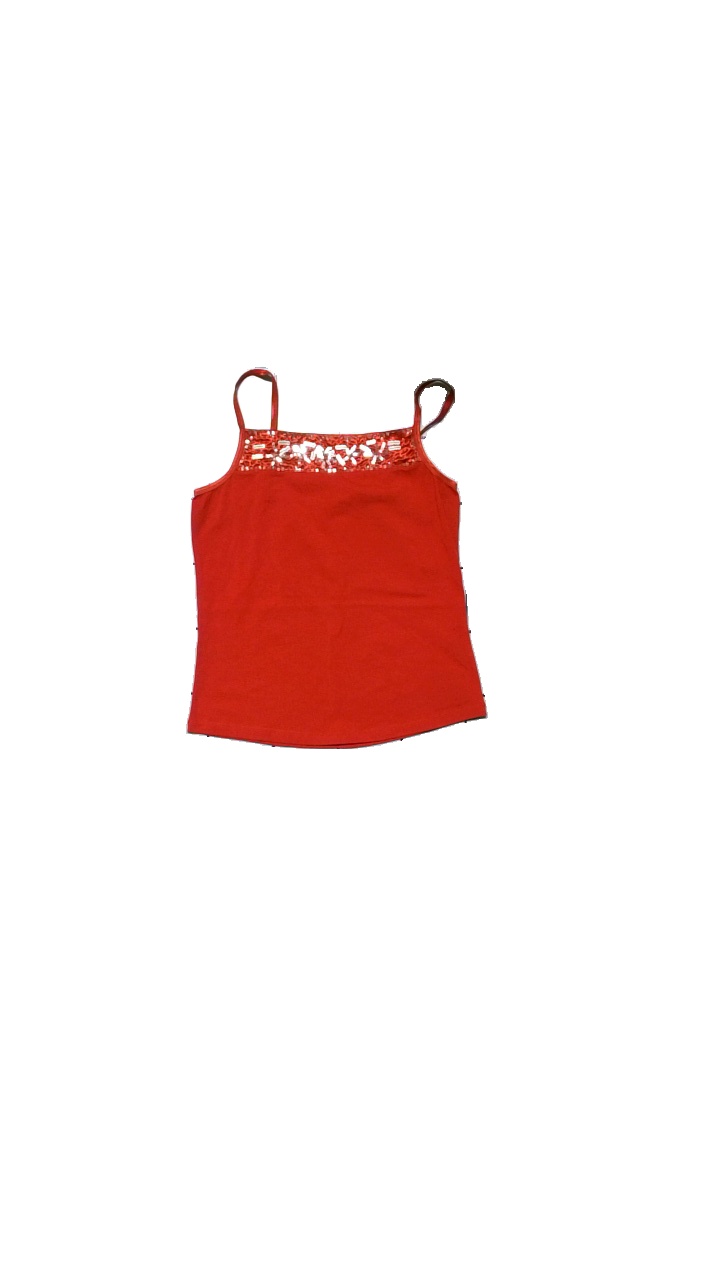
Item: Tank Top (Ladies)
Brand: Joy
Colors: Red
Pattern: Glitter
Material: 90% cotton, 10% elastane
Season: All
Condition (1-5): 4
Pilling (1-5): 3
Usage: Reuse
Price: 50-100